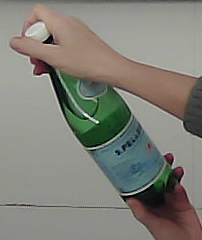
Product: sanpellegrino_water